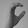
ASL letter: C